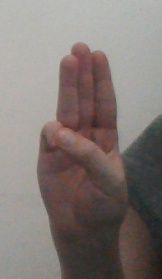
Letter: thaa